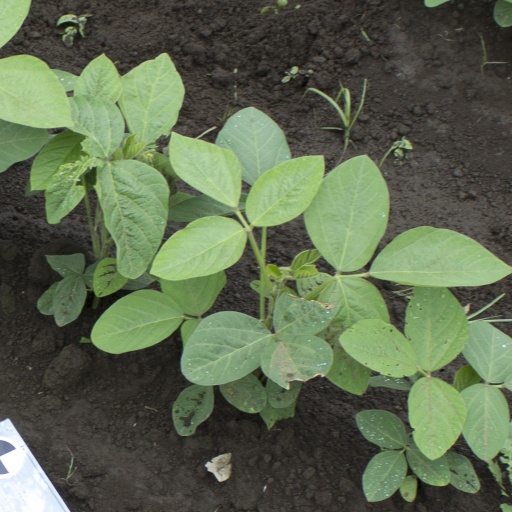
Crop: soybean